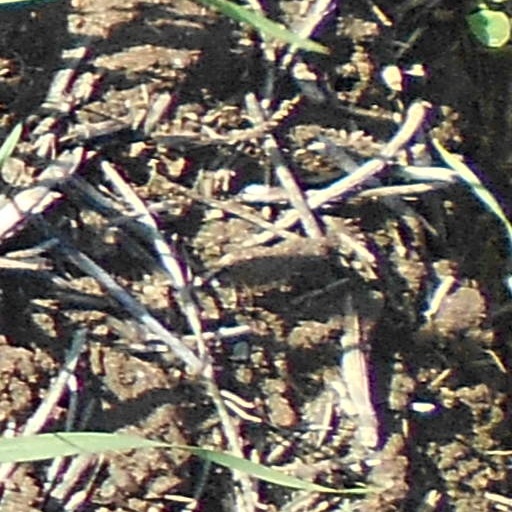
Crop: wheat